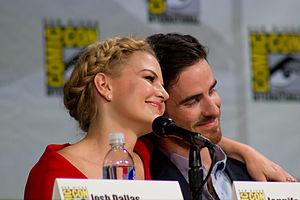
Colin O'Donoghue est un acteur, chanteur et musicien irlandais, né le 26 janvier 1981 à Drogheda.